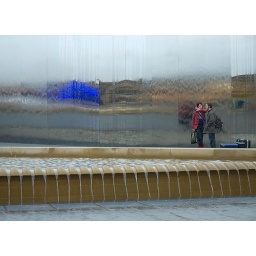
The blue reflection comes from the Christmas tree and is in the newly opened water sculpture